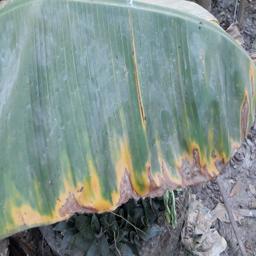
Label: POTASSIUM DEFICIENCY